Rus' chronicles

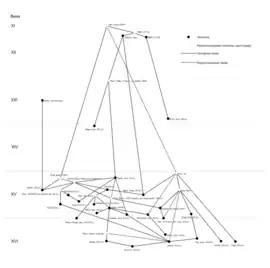
Chronological graph of the major Rus' chronicles

The early-12th-century "Primary Chronicle", describing the early history of Kievan Rus', is the oldest surviving Rus' chronicle. Aleksey Shakhmatov noted that a number of entries about 11th-century Novgorod are present in the 15th-century Novgorod First Chronicle but absent from the "Primary Chronicle". This led Shakhmatov to theorize that the beginning of the Novgorod First Chronicle includes text older than that in the "Primary Chronicle". He called it the "Primary "Svod"", and dated it to the end of the 11th century as a basis for the "Primary Chronicle". If two or more chronicles coincide up to a particular year, one chronicle is copied from another (rare) or they had a common source. Shakhmatov developed a timeline of the old Rus' chronicles, connecting most of them and demonstrating that the extant 14th-to-17th-century chronicles date back to the Primary "Svod", earlier, hypothetical 11th-century and late-10th-century historical records. His method and theories became a mainstay of Rus' chronicle studies.